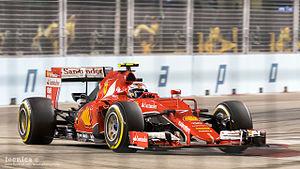
Le Grand Prix automobile de Singapour 2015, disputé le 20 septembre 2015 sur le Circuit urbain de Singapour, est la 929ᵉ épreuve du championnat du monde de Formule 1 courue depuis 1950. Il s'agit de la huitième édition du Grand Prix de Singapour comptant pour le championnat du monde de Formule 1, et de la treizième manche du championnat 2015. Il présente la particularité depuis sa première édition en 2008 de se disputer en nocturne.
Le championnat du monde de Formule 1 2015, 66ᵉ édition du championnat du monde de Formule 1 comporte dix-neuf Grands Prix. Il débute le 15 mars 2015 à Melbourne en Australie et s'achève le 29 novembre 2015 à Abou Dabi aux Émirats arabes unis.